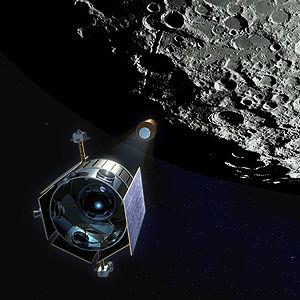
Lunar CRater Observation and Sensing Satellite est une sonde spatiale lunaire américaine de la NASA lancée le 18 juin 2009 à 21 h 32 TU par un lanceur Atlas V depuis la base de lancement de Cap Canaveral, en même temps que la sonde Lunar Reconnaissance Orbiter. La mission de LCROSS est d'analyser les débris de Lune soulevés par l'impact de l'étage Centaur de son lanceur sur le sol lunaire dans une zone de la région polaire située en permanence à l'ombre en y recherchant la présence d'eau. L'impact a lieu le vendredi 9 octobre 2009. Les données recueillies permettent de confirmer la présence d'eau distribuée de manière irrégulière dans les régions situées en permanence à l'ombre.
Cette page présente un récapitulatif des événements qui se sont produits pendant l'année 2009 dans le domaine de l'astronautique.